South Africa

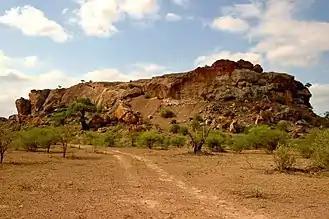
Mapungubwe Hill, the site of the former capital of the Kingdom of Mapungubwe

South Africa contains some of the oldest archaeological and human-fossil sites in the world. Archaeologists have recovered extensive fossil remains from a series of caves in Gauteng Province. The area, a UNESCO World Heritage Site, has been branded "the Cradle of Humankind". The sites include Sterkfontein, one of the richest sites for hominin fossils in the world, as well as Swartkrans, Gondolin Cave, Kromdraai, Cooper's Cave and Malapa. Raymond Dart identified the first hominin fossil discovered in Africa, the Taung Child (found near Taung) in 1924. Other hominin remains have come from the sites of Makapansgat in Limpopo Province; Cornelia and Florisbad in Free State Province; Border Cave in KwaZulu-Natal Province; Klasies River Caves in Eastern Cape Province; and Pinnacle Point, Elandsfontein and Die Kelders Cave in Western Cape Province.